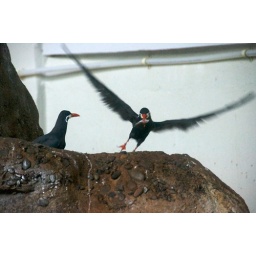
A bird takes off from its perch with a small fish in its maw.